Red rain in Kerala

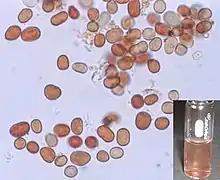
Photomicrograph of particles from red rain sample

Some water samples were taken to the Centre for Earth Science Studies (CESS) in India, where they separated the suspended particles by filtration. The pH of the water was found to be around 7 (neutral). The electrical conductivity of the rainwater showed the absence of any dissolved salts. Sediment (red particles plus debris) was collected and analysed by the CESS using a combination of ion-coupled plasma mass spectrometry, atomic absorption spectrometry and wet chemical methods. The major elements found are listed below. The CESS analysis also showed significant amounts of heavy metals, including nickel (43 ppm), manganese (59 ppm), titanium (321 ppm), chromium (67ppm) and copper (55 ppm).